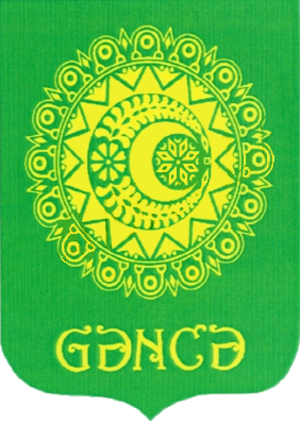
Gandja est la deuxième plus grande ville de la république d'Azerbaïdjan. Elle était nommée Elizavetpol de 1804 à 1918 et Kirovabad de 1935 à 1990. Quand l'Azerbaïdjan a pris son indépendance en 1991, le nom historique, Gandja, a été restauré. Sa population s'élevait à 328 400 habitants en 2015. Gandja est l'une des plus importantes villes d'Azerbaïdjan et elle est considérée également comme l'une des plus anciennes villes du Caucase.